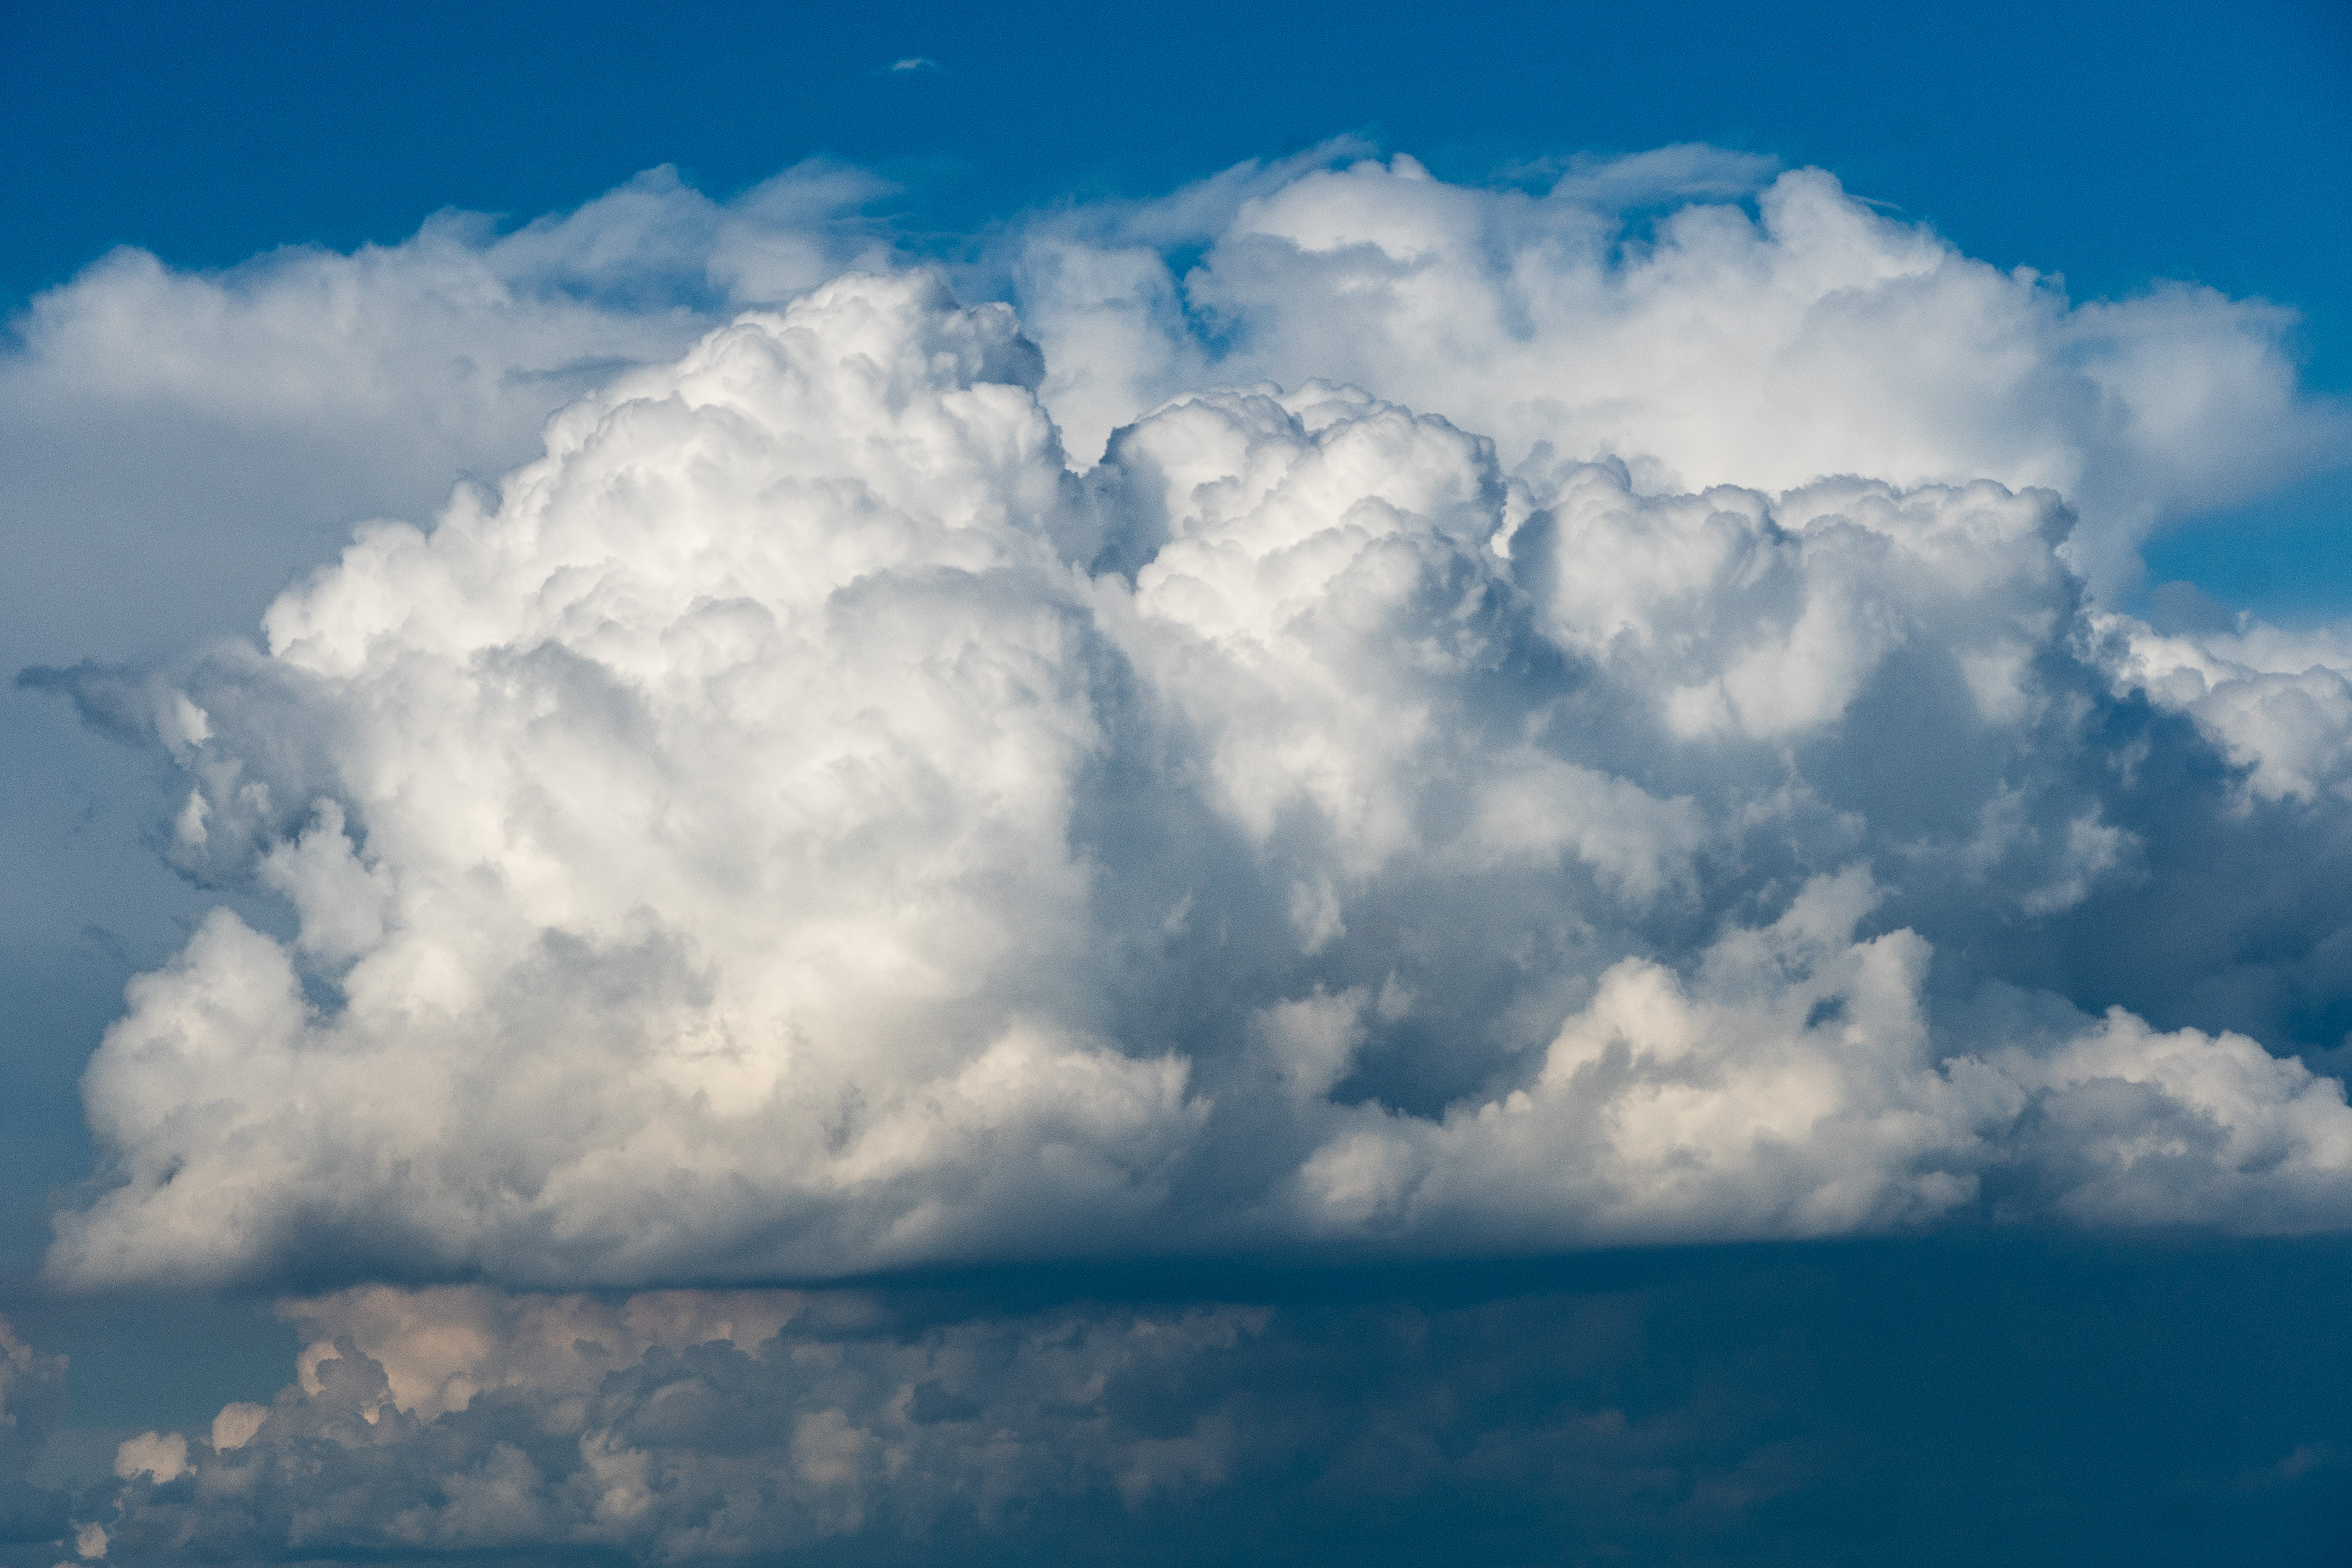
cloud, sky, clouds, nature, air, atmosphere, spring, summer, beauty, blue, high, climate, calm, oxygen, clean, peaceful, forecast, daytime, cumulus, Colorfulness, aqua, electric blue, azure, turquoise, meteorological phenomenon